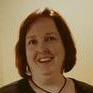
Age: 44